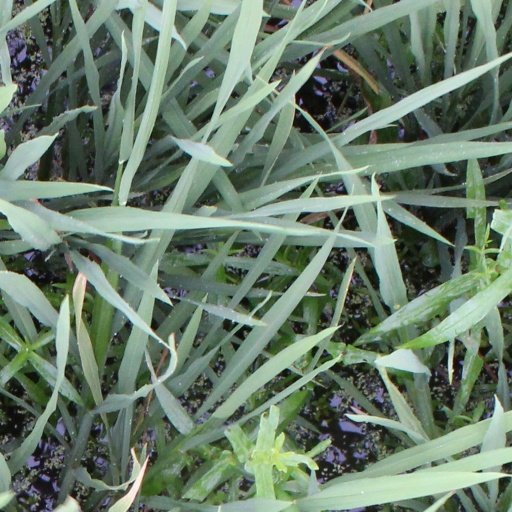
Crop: rice